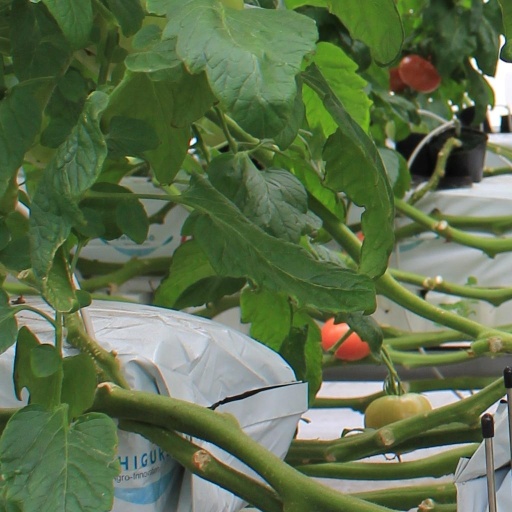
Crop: tomato